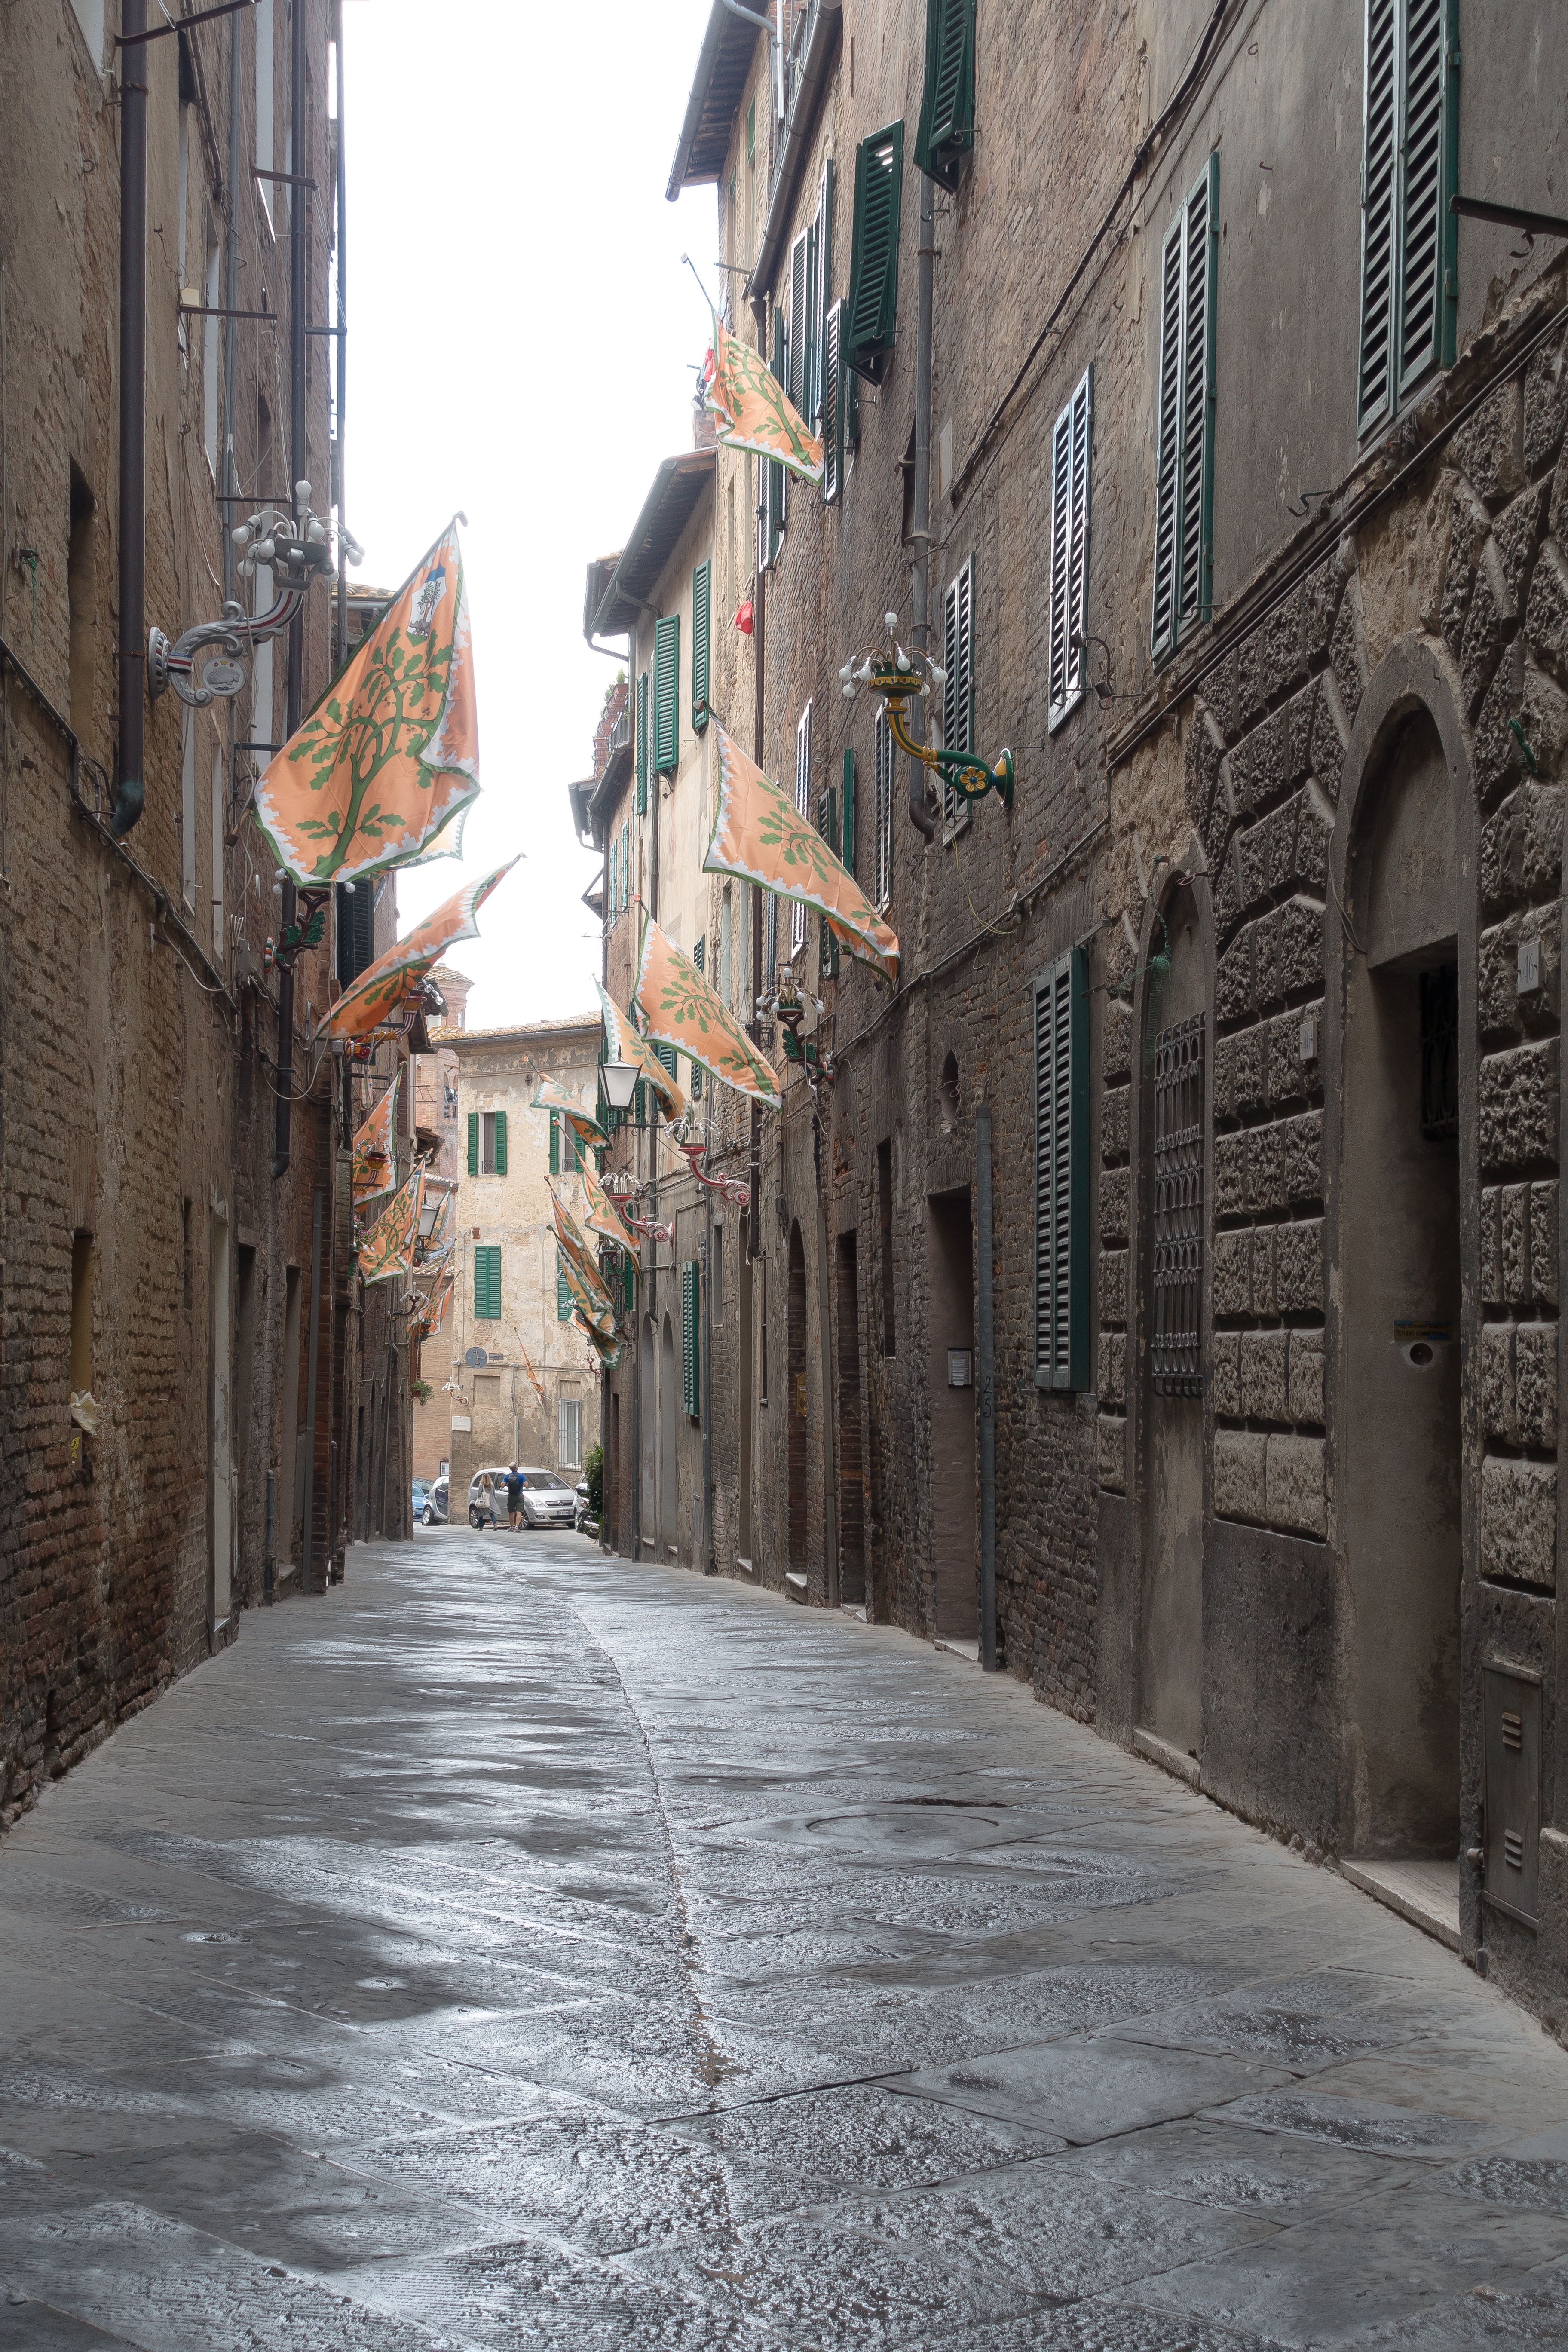
snow, winter, architecture, road, street, town, building, old, alley, cobblestone, wall, monument, cityscape, flag, italy, tuscany, lane, waterway, patch, old town, medieval, district, infrastructure, middle ages, siena, neighbourhood, eng, road surface, houses gorge, urban area, human settlement, nonbuilding structure